Henrik Schaefer

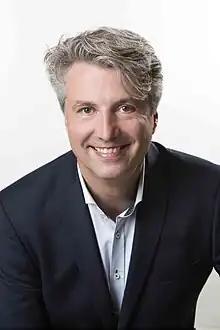
Henrik Schaefer

Henrik Schaefer (born 1968 in Bochum) is a German conductor.